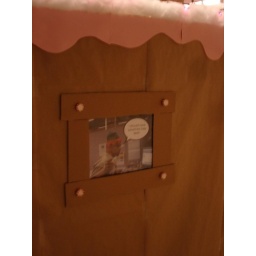
window in the gingerbread house